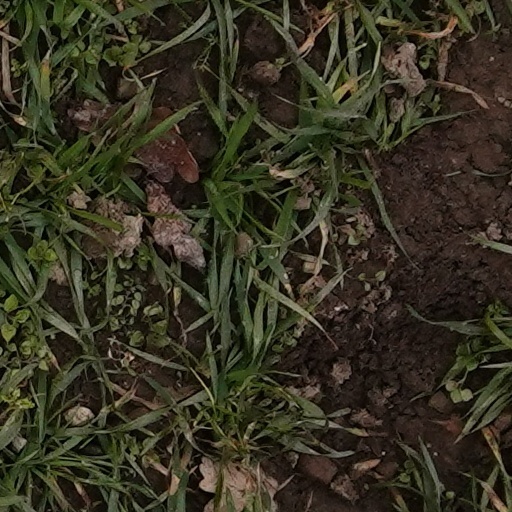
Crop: wheat